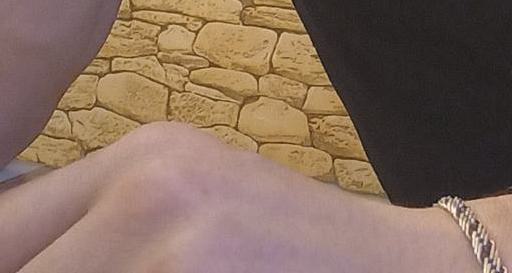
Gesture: no_gesture